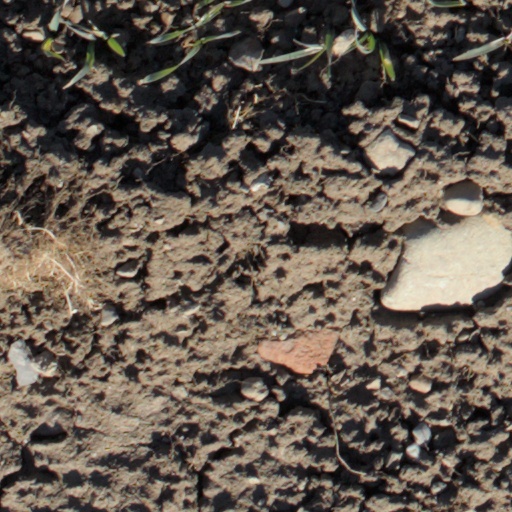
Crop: wheat